Christianity in Russia

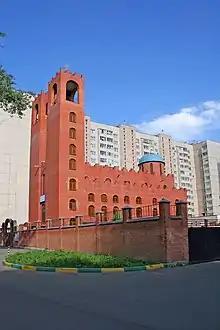
St. Mary Assyrian Church in Moscow

In terms of their ethnicity, Orthodox are not only the majority of believers of the Russians and many other indigenous peoples of Russia (Karelians, Mari, Mordvins, Komi, Chuvash, Ossetians, Khakassians, Yakuts and others), but also large diasporas of Belarusians, Georgians, Moldovans and Ukrainians in Russia. Among some non-Orthodox Russian peoples there are ethnoreligious groups professing Orthodoxy, such as: Kryashens among the Tatars, Mozdok Kabardins and Western Buryats.